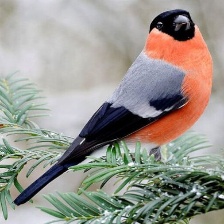
Species: EURASIAN BULLFINCH
Scientific name: PYRRHULA PYRRHULA